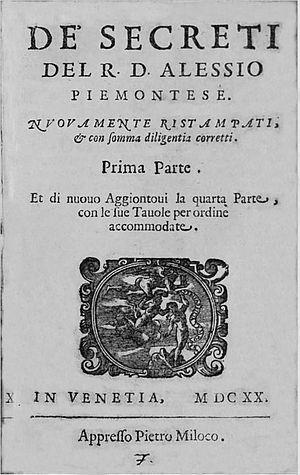
Page de titre De secreti
Alessio Piemontese est l'auteur d'un livre de recettes « secrètes », publié à Venise en 1555, qui connut un immense succès dans toute l'Europe. On sait maintenant que De' Secreti del R.D. Alessio Piemontese est l’œuvre de l'humaniste vénitien Girolamo Ruscelli qu'il écrivit sous le pseudonyme d'Alessio Pietmontese pour éviter les risques de persécutions.